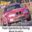
Label: automobile